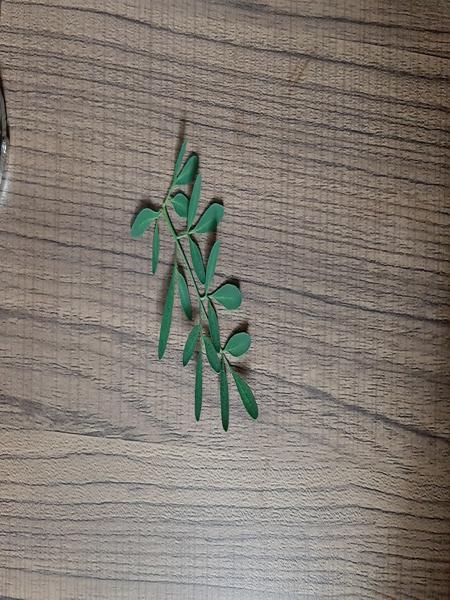
Plant: Common rue(naagdalli)